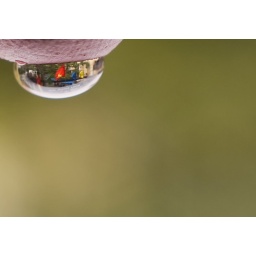
After the rain ...In water drop is scene of flying colours and signboard in front of my house.